Rhodnius

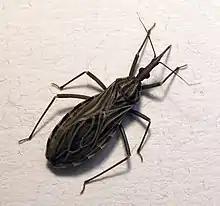
"Rhodnius prolixus"

Rhodnius is a genus of assassin bugs in the subfamily Triatominae (the kissing bugs), and is an important vector in the spread of Chagas disease. The "Rhodnius" species were important models for Sir Vincent Wigglesworth's studies of insect physiology, specifically growth and development.